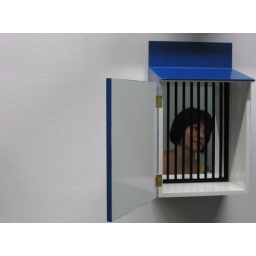
life in a glass house